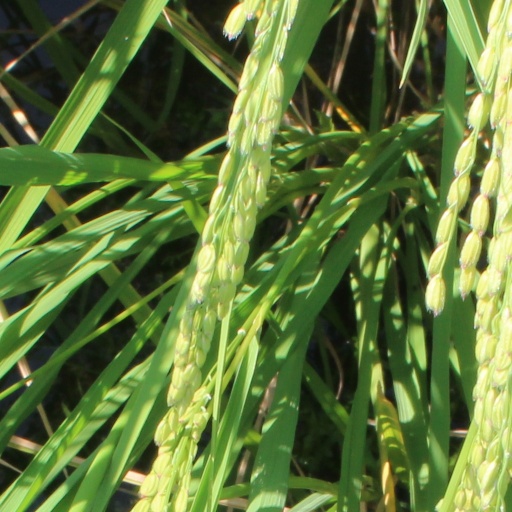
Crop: rice